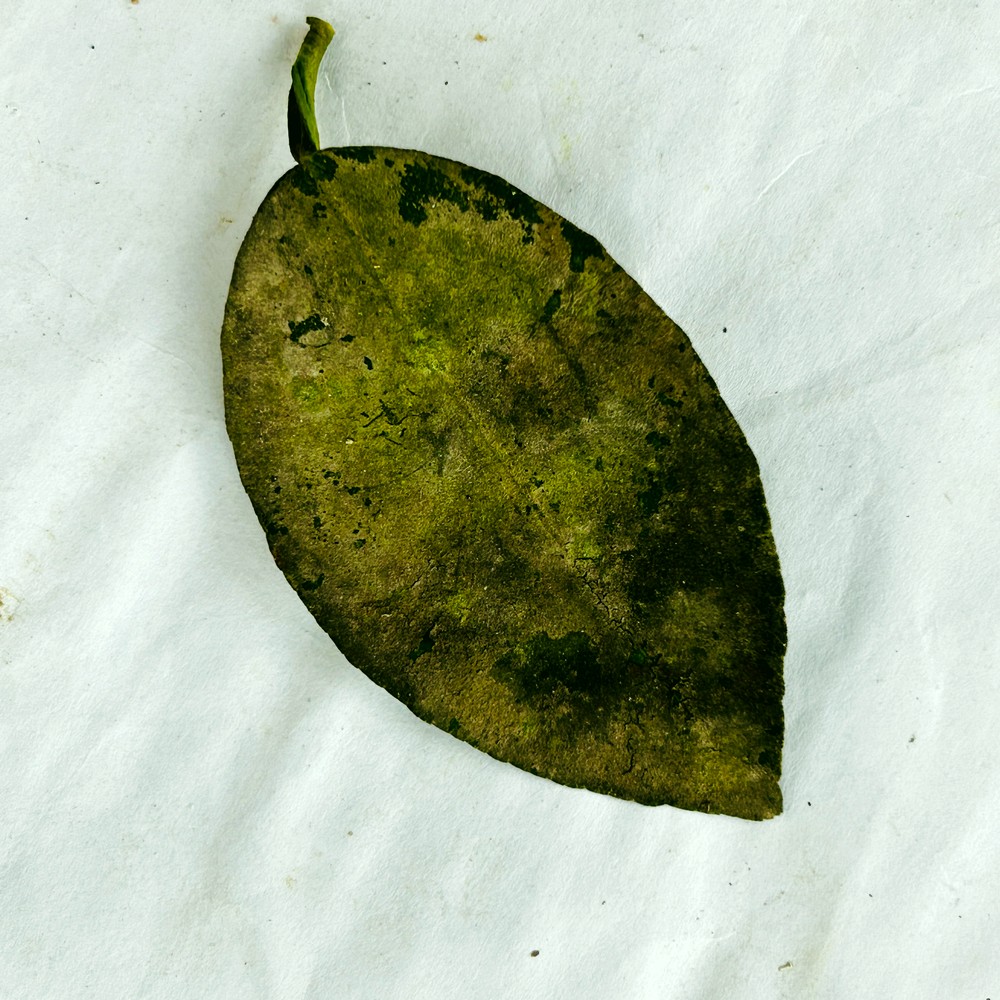
Label: Sooty Mould